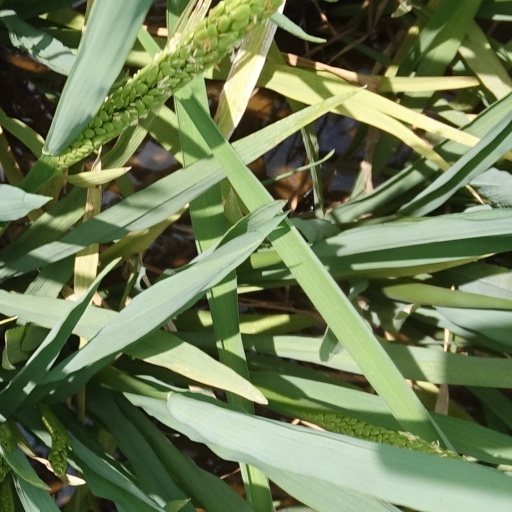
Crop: rice